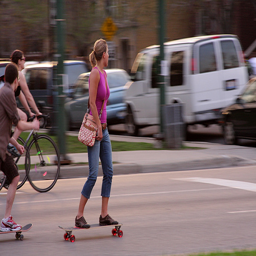
A woman riding a skateboard down a street.
A female skateboarder carrying a purse followed by two bicyclists.
an image of a woman skateboarding in the street
A woman and man skateboard down a road with another man riding a bicycle behind them.
A woman is riding on a long board down the street